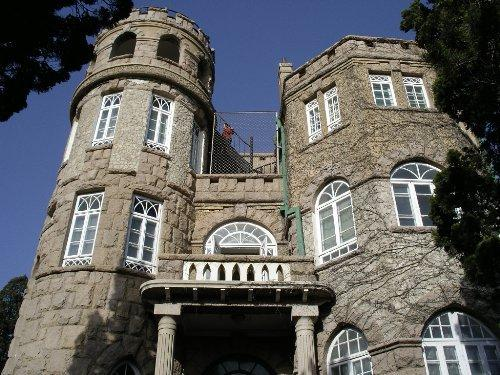
地标名称：花石楼
所在城市：青岛市·市南区